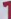
Number: 7